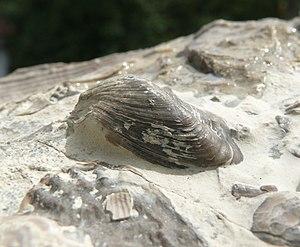
Les Ostreida constituent un ordre de mollusques bivalves, qui comprend notamment les huîtres.